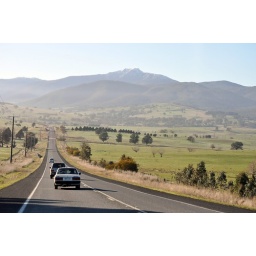
Yup. It's that mountain over there with the white coating.